List of works by Sharaku

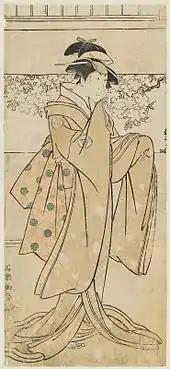

One copy is known of the "hosoban" print of Iwao Kumesaburō I as the geisha Kumekichi ( ""); it is in the collection of the Museum of Fine Arts, Boston.